Madeleine Renaud

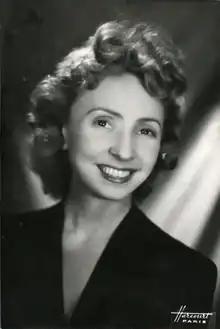
Renaud in 1945

Lucie Madeleine Renaud (21 February 1900 – 23 September 1994) was a French actress best remembered for her work in the theatre. She did though appear in several films directed by Jean Grémillon including "Remorques" ("Stormy Waters", 1941) and "Lumière d'été" ("Summer Light", 1943).